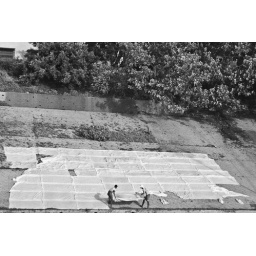
Early morning boat ride at the river Ganges in Varanasi, Uttar Pradesh.